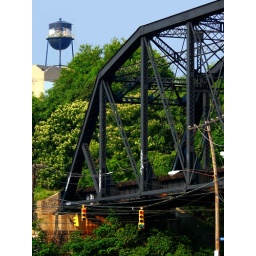
Girders and greenery, with the Ferry Cap and Set Screw water tower in the background.